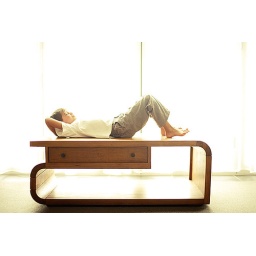
Boy lies on table by brightly lit window